Vincent Massey

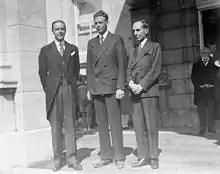
Massey (right), William Phillips (left), and Charles Lindbergh outside Rideau Hall in July 1927

Massey was raised in the family mansion at 519 Jarvis Street and educated at St. Andrew's College from 1902 to 1906, then at University College at the University of Toronto, despite his family's close ties to Victoria College. At the University of Toronto, he enlisted in The Queen's Own Rifles of Canada in 1907 and joined the Kappa Alpha Society, through which he met future prime minister William Lyon Mackenzie King, who would be his long-time friend. After passing matriculation three years later with his Bachelor of Arts degree in history and English, Massey continued his education at Balliol College at the University of Oxford, where he graduated Master of Arts in history.